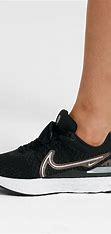
Brand: Nike
Model: React Infinity Run Flyknit 3